Minnesota Vikings

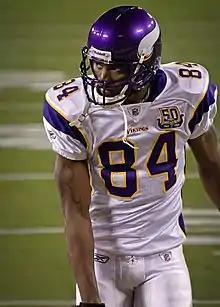
Randy Moss (1998–2004 and 2010)

Cunningham resumed duties again in 1999, but after a lukewarm 2–4 start, Jeff George replaced him as starting quarterback. He finished the season with an 8–2 record, and led the Vikings into the postseason once again, with an overall team record of 10–6. Minnesota beat Dallas in the Wild Card game 27–10, and faced playoff newcomer Kurt Warner and the St. Louis Rams in the Divisional matchup. The game was a shootout that Minnesota led 17–14 at halftime, but the Rams outscored Minnesota 35–20 in the second half to win 49–37.